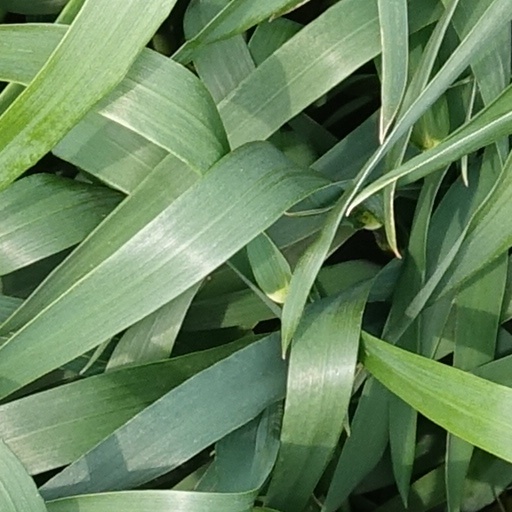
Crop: wheat